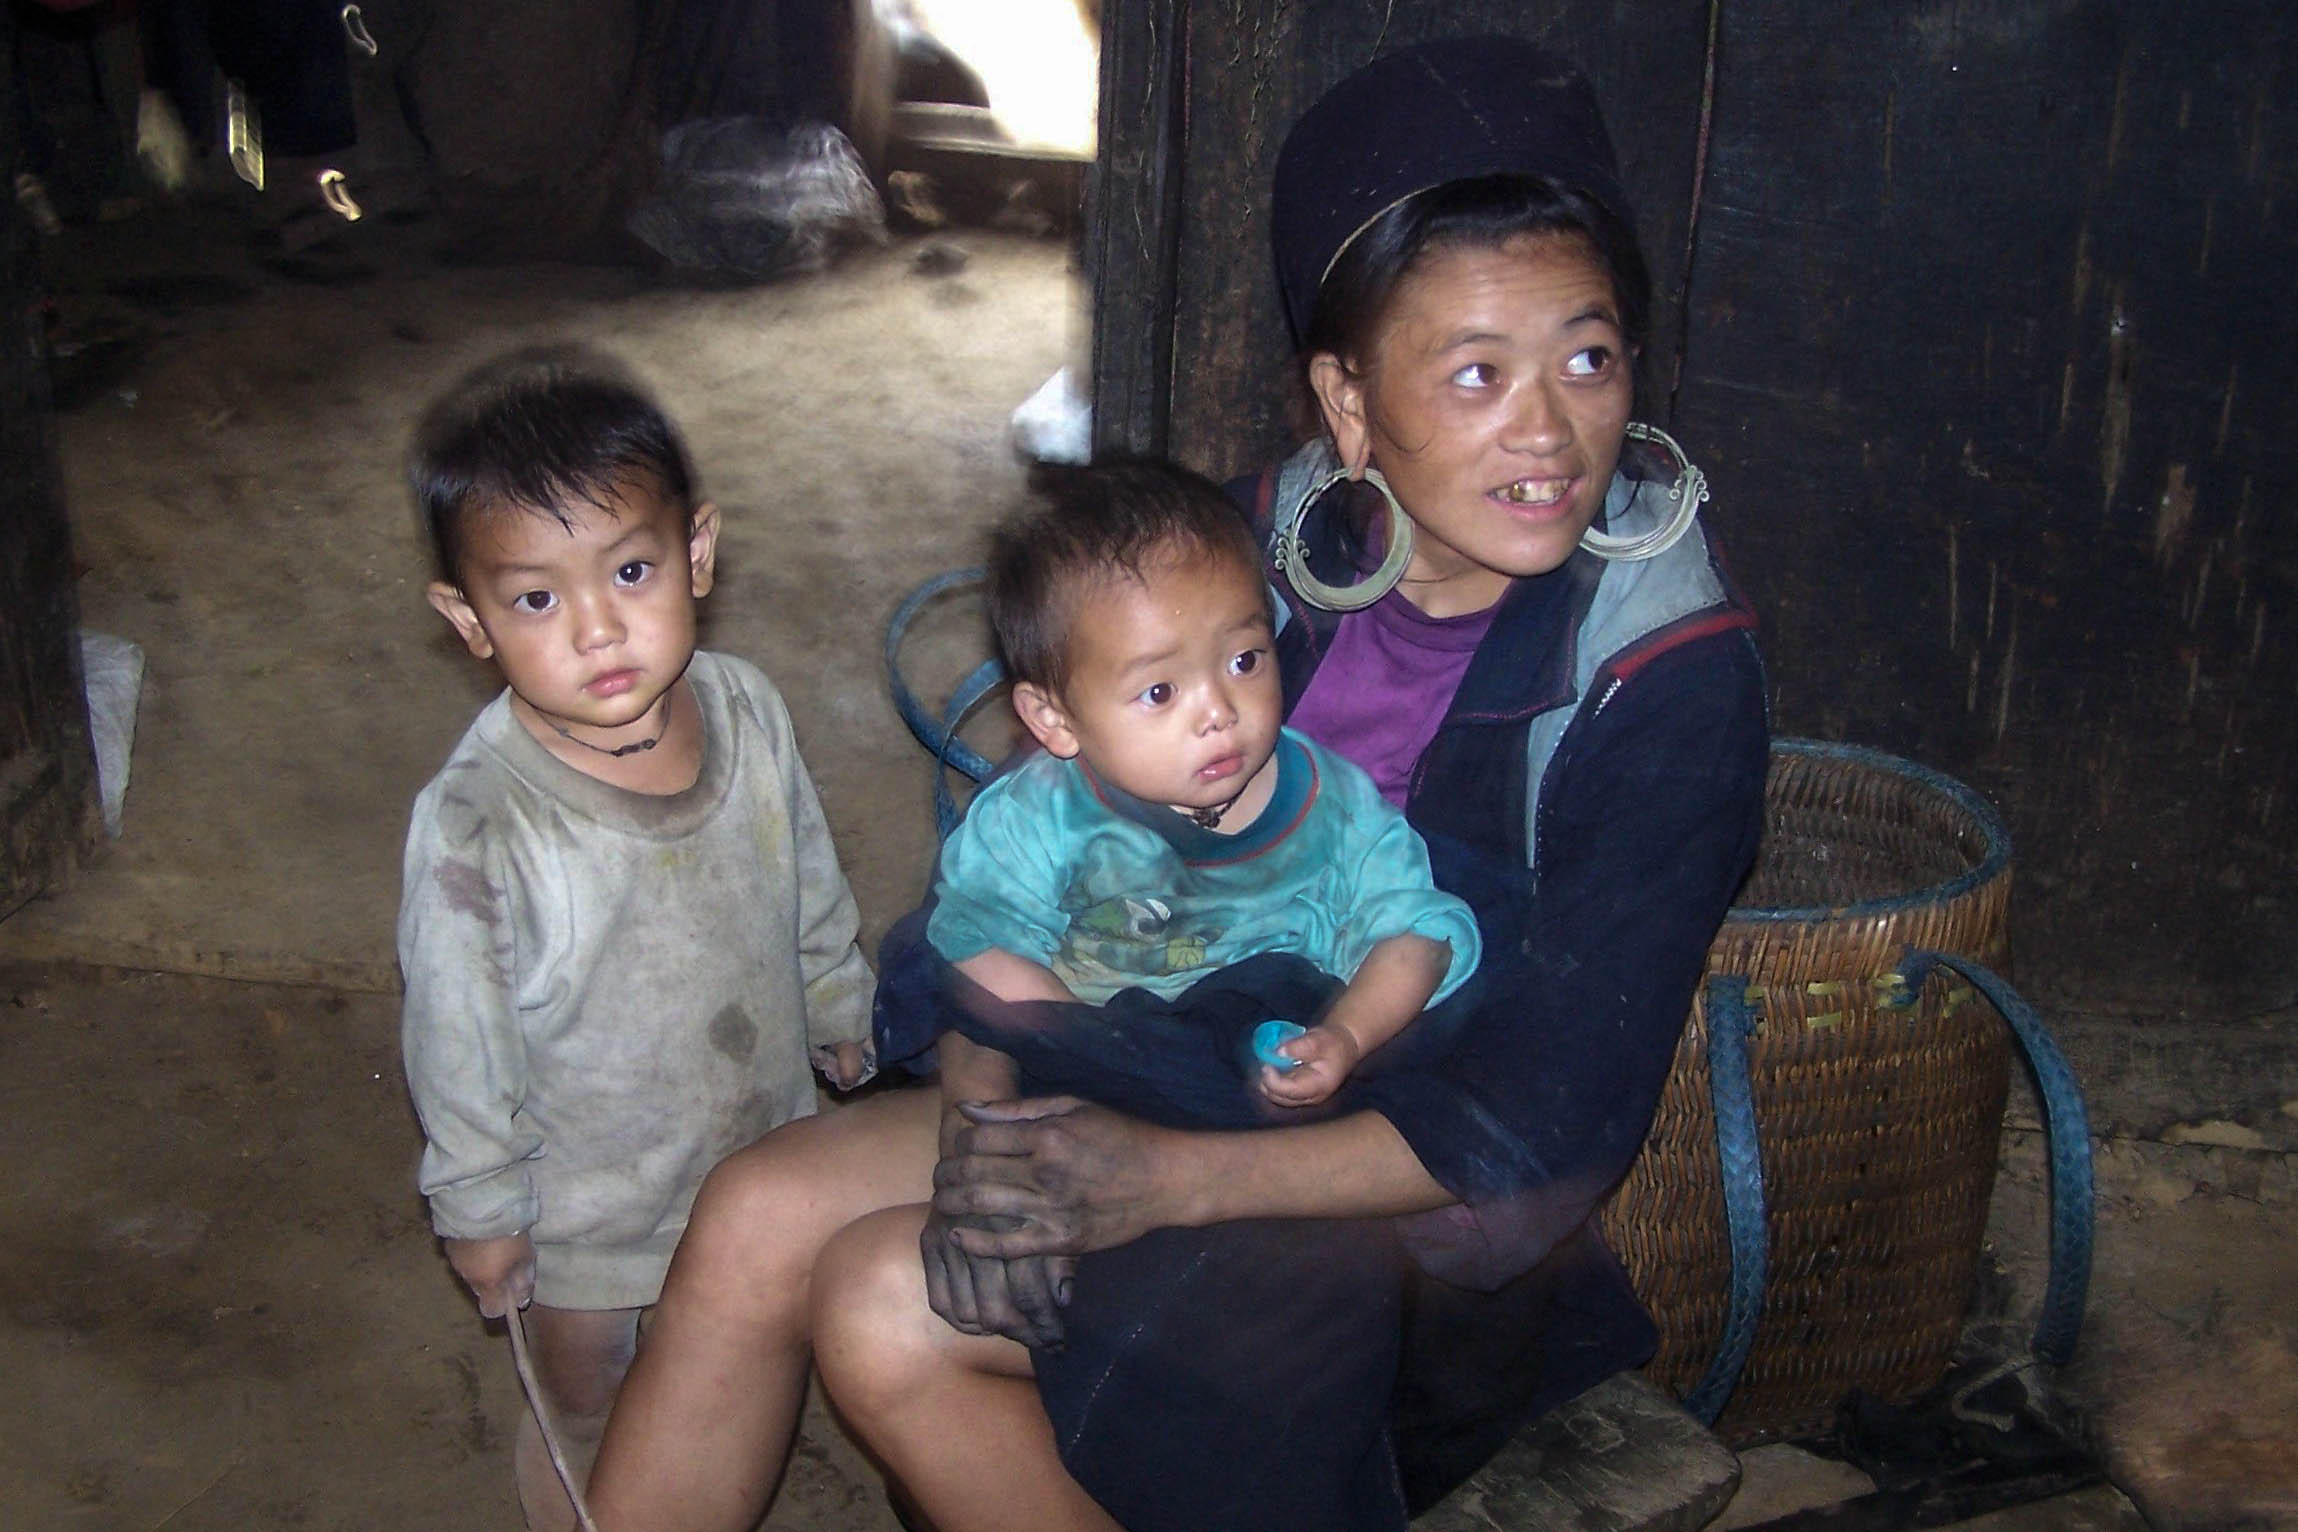
person, people, male, asia, child, sapa, tribe, family, temple, image, vietnam, hmong, social group